RJ Ophelia

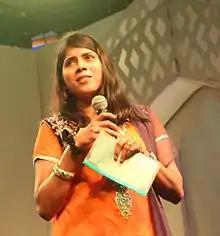
RJ Ophe hosting an event in 2014

Ophelia Santhaselvi, popularly known as Imsai Arasi ("Queen of Mischief") and RJ Ophelia (RJ Ophe for short), is an Indian television show host and former radio jockey based in Chennai, Tamil Nadu. She is best known for her unique voice and Tamil slang, humour and rapid speaking rate. She has worked at 92.7 BIG FM and at 94.3 Radio One. Though mainly a radio jockey, she is also active in other fields such as emceeing, television, social media, films.